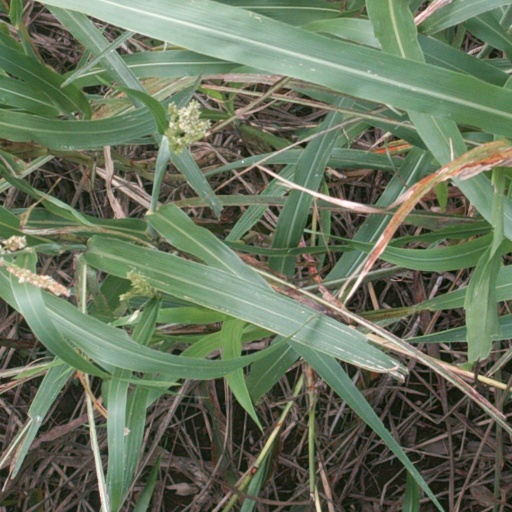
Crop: sorghum